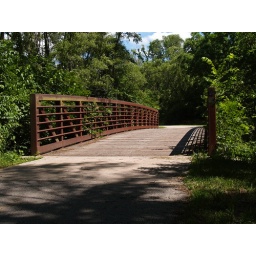
A bridge over moving water is an open invitiation for a game of Poohsticks!